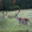
Label: deer